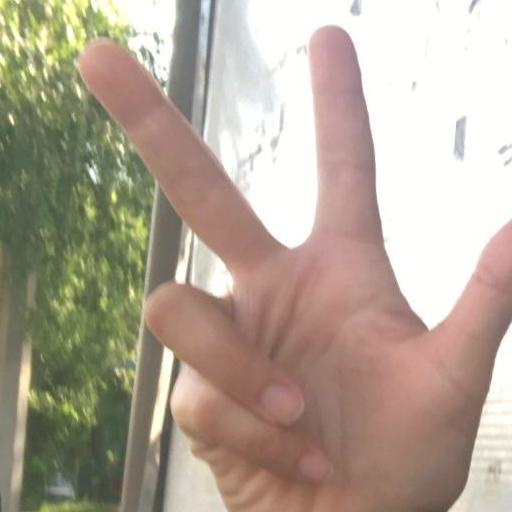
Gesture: three2